Andrew Holleran

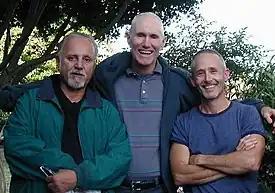
Andrew Holleran (center) and Felice Picano (left) at the home of Steven Saylor (right) in Berkeley, California, July 4, 2006.

After the death of his mother, for a number of years Holleran taught creative writing at American University in Washington, D.C. at the invitation of longtime friend and colleague Richard McCann. Holleran's grief at his mother's death in Florida, his observations on Washington and its gay residents, together with a meditation on the letters of Mary Todd Lincoln, inform his short novel "Grief" (2006). Elizabeth Hand was struck by Holleran's evocation of the city: "Like Cavafy leading one through the alleys and restaurants and history of Alexandria, Egypt, Holleran's narrator is a guide to the labyrinth of ambition, death, art and desire that lies within L'Enfant's carefully executed grid of streets and parks."